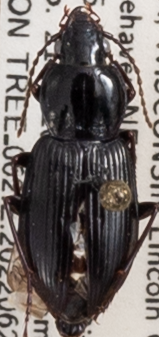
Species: Pterostichus mutus
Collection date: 2022-06-21
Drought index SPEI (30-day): -1.216
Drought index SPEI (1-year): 0.232
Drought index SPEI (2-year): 0.274